Baruch Yehoshua Yerachmiel Rabinowicz

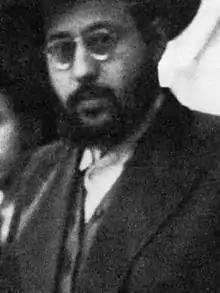
Rabbi Baruch Rabinovich

Grand Rabbi Baruch Yehoshua Yerachmiel Rabinovich (1914–1997), was the Munkacser Rebbe.